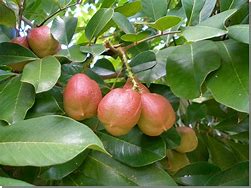
Label: others